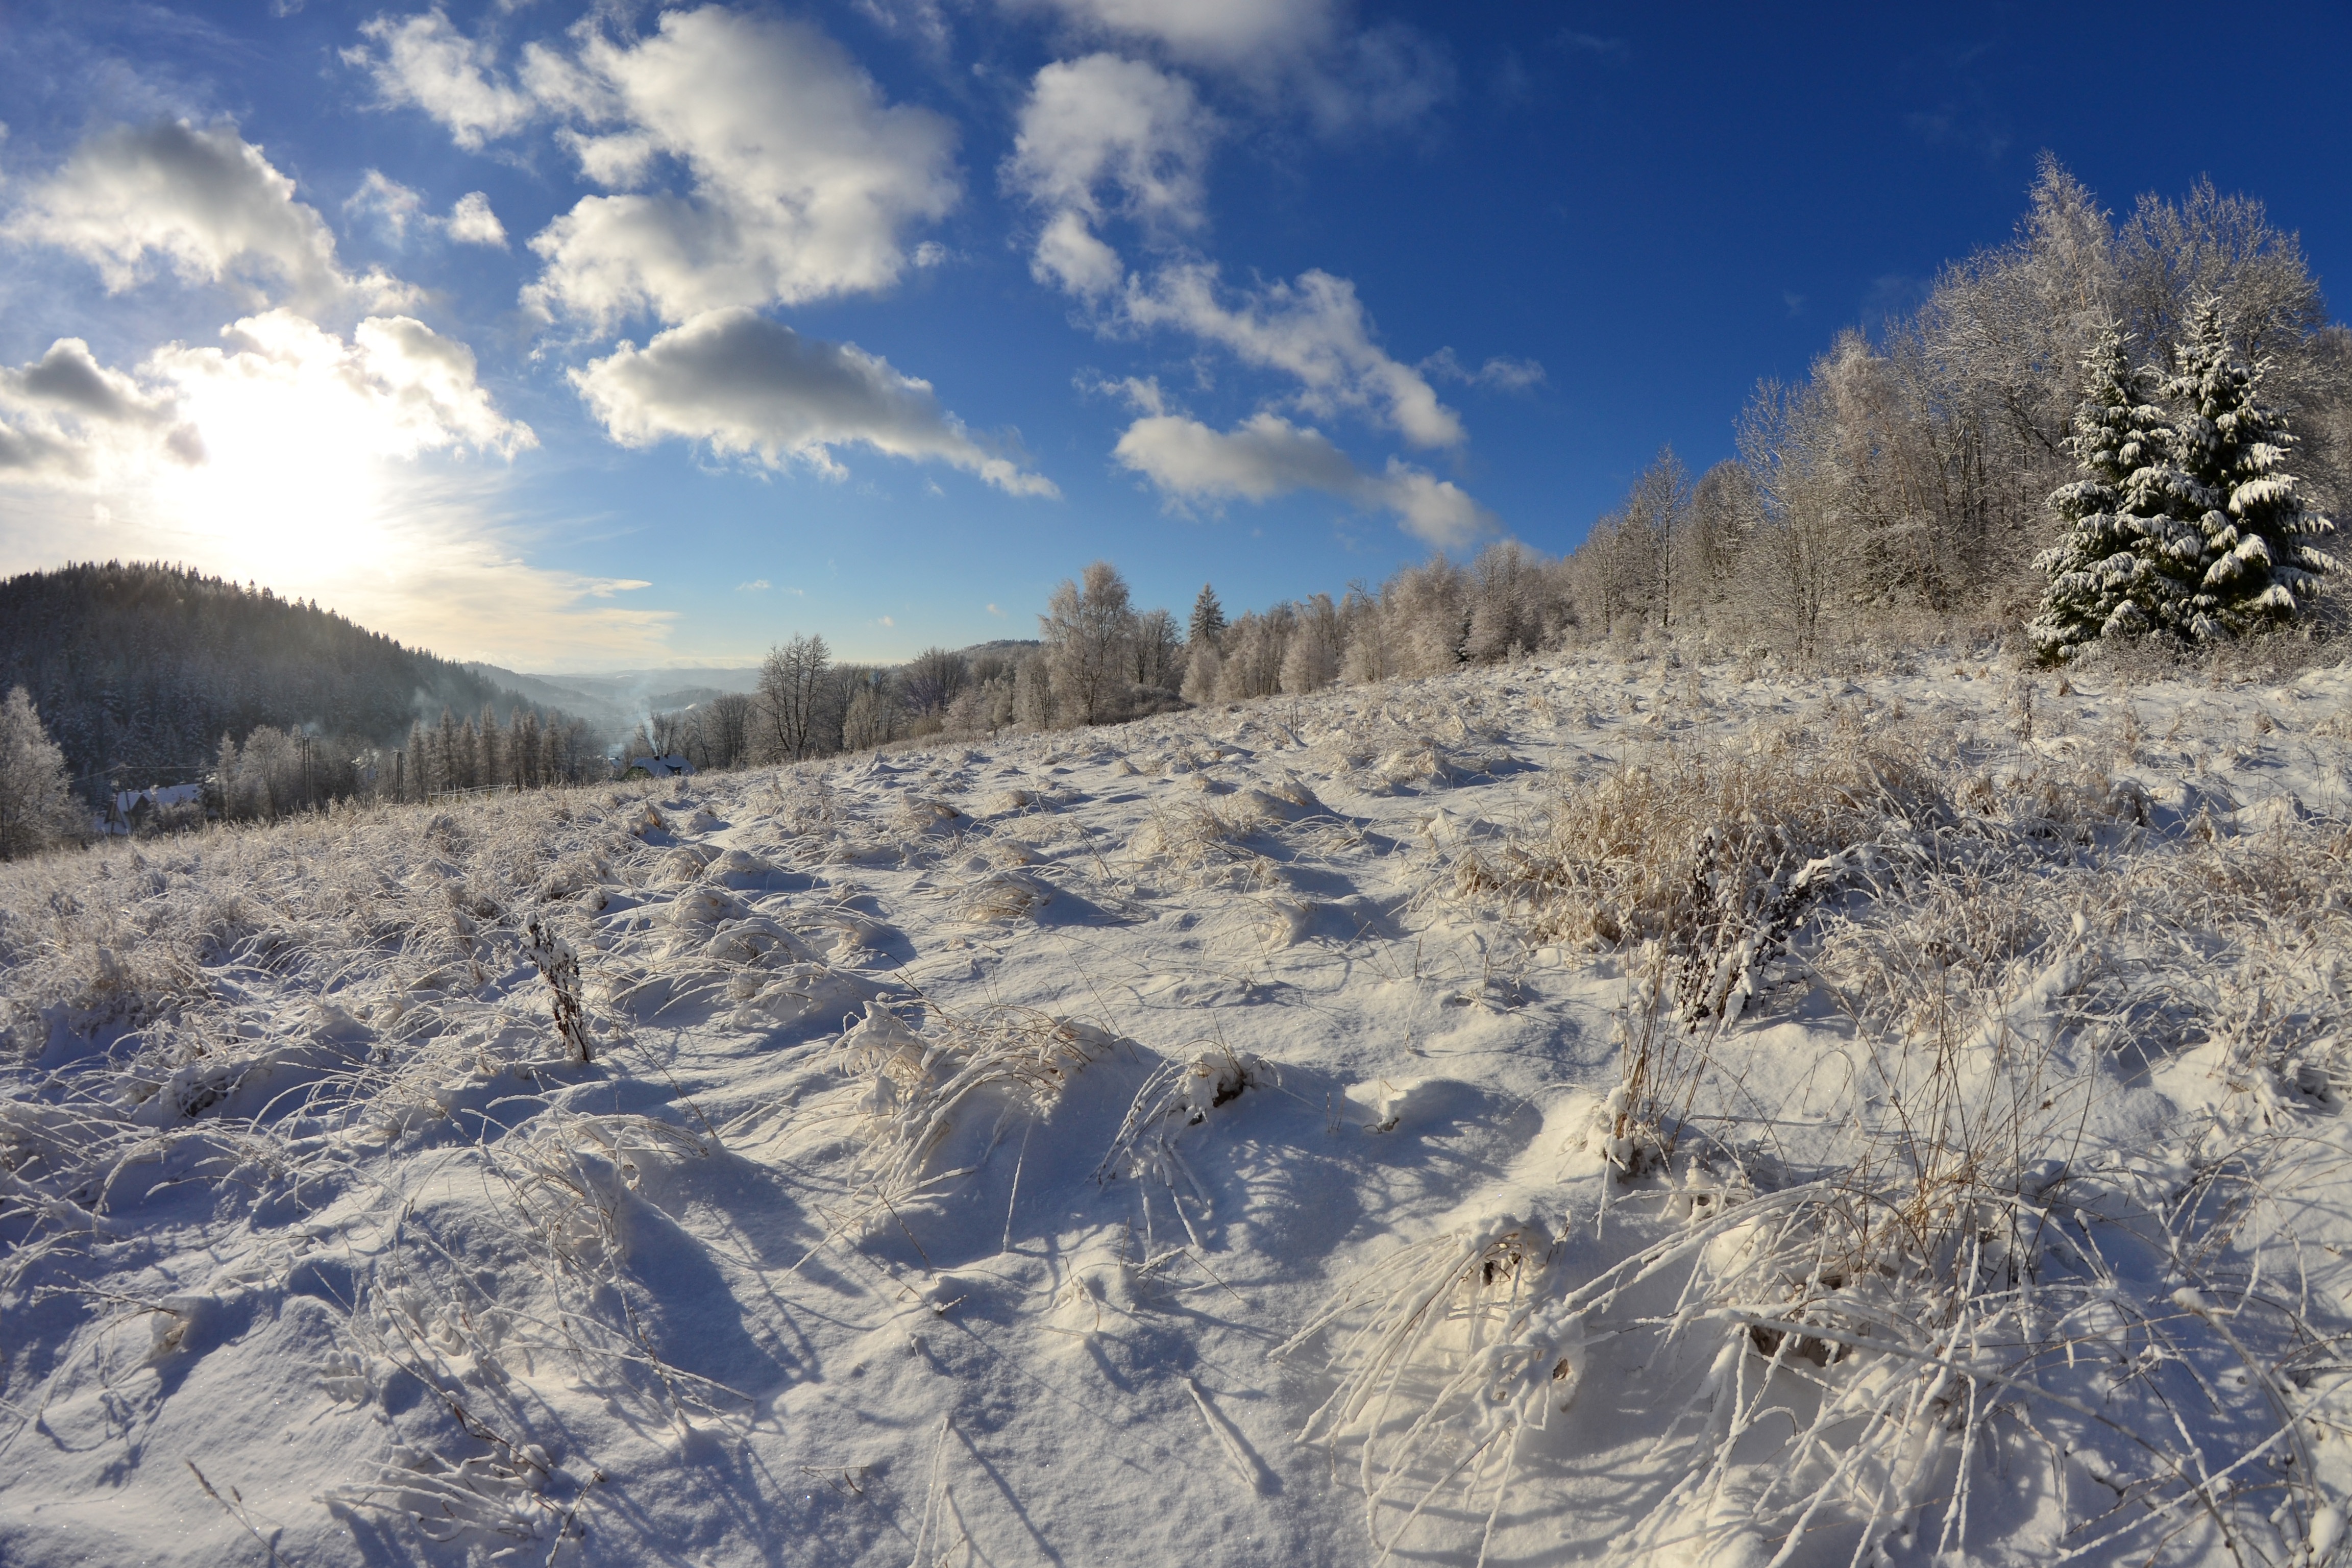
landscape, tree, wilderness, mountain, snow, winter, frost, mountain range, weather, season, ridge, winter landscape, plateau, first snow, winter in the mountains, krynica, fairy tale winter, krynica mountain, mountainous landforms, geological phenomenon